Kaneshige Wakamatsu

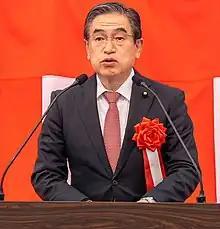
Wakamatsu in 2022

Kaneshige Wakamatsu (born August 5, 1955, in Fukushima Prefecture, Japan) is a Japanese politician and accountant who served as a member of the House of Councillors of Japan from 2013 to 2025. He previously served as a member of the House of Representatives of Japan from 1993 to 2003. He represents the National proportional representation block as a member of Komeito.